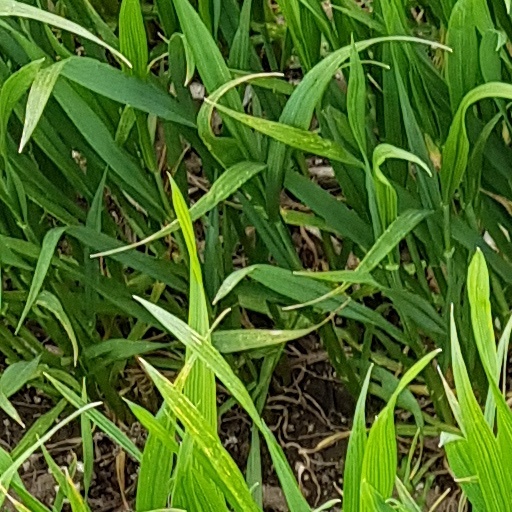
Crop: wheat